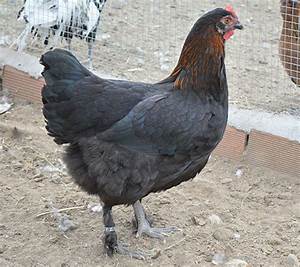
Label: gallina